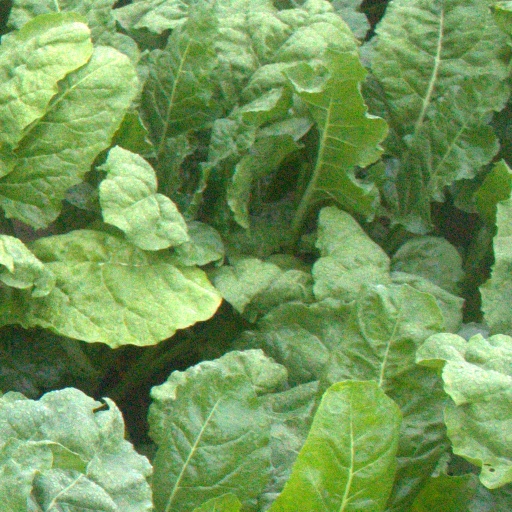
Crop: sugar beet